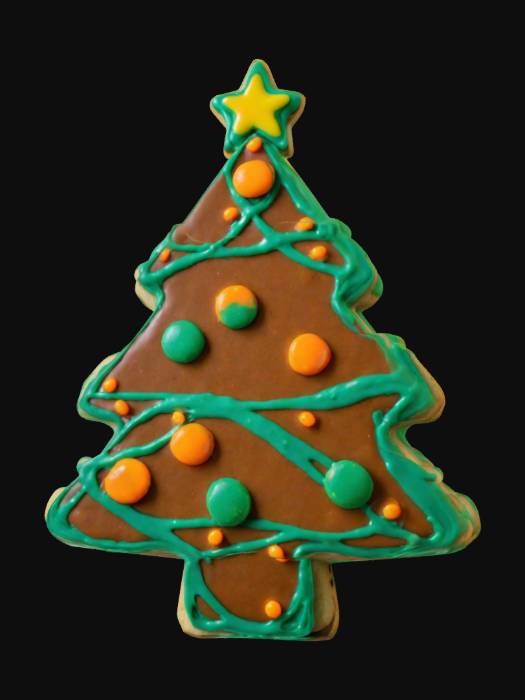
미적 점수 (1~10점): 1